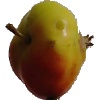
Label: Apple Red Yellow 2